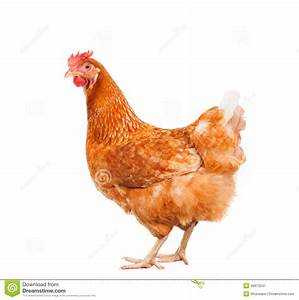
Label: gallina